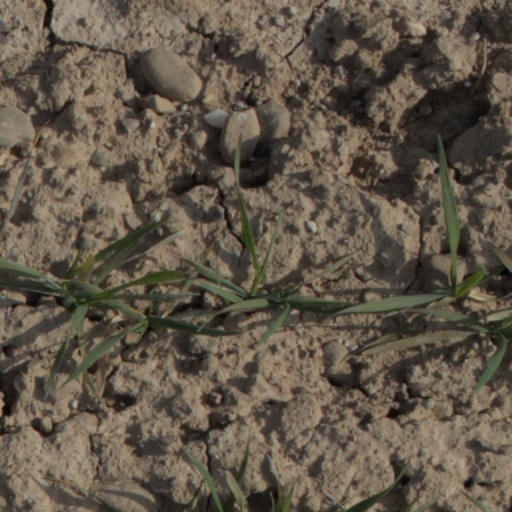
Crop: wheat